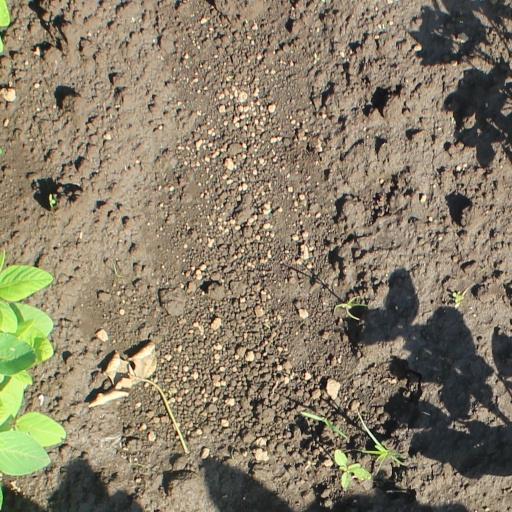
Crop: soybean